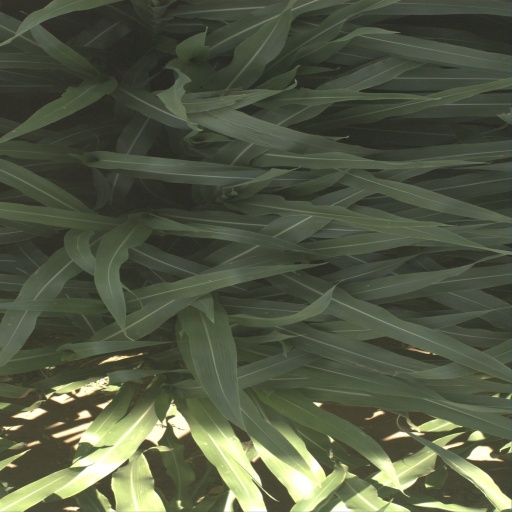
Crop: sorghum